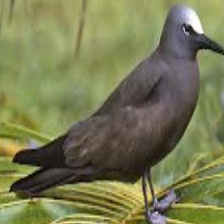
Species: BROWN NOODY
Scientific name: ANOUS STOLIDUS